History of Istria

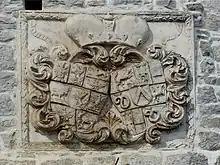
Old coat of arms on the wall of Pazin Castle, central Istria

Istria (Croatian and Slovene: "Istra"; Istriot: "Eîstria"; Istro-Romanian, Italian and Venetian: "Istria") is the largest peninsula in the Adriatic Sea. The peninsula is located at the head of the Adriatic between the Gulf of Trieste and the Bay of Kvarner. It is shared by three countries: Croatia, Slovenia, and Italy.